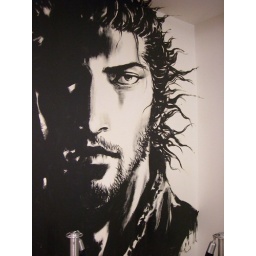
wall mural on 2nd floor of kinokuniya in nyc